Allen S. Whiting

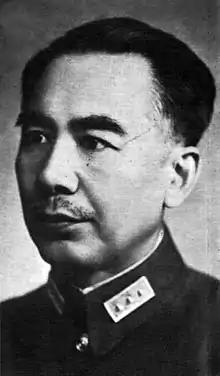
Governor of Xinjiang Sheng Shicai

His 1958 "Sinkiang: Pawn or Pivot?" includes Whiting's "Soviet Strategy in Sinkiang: 1933-49" (pp. 3–148), which analyzes the background and the international rivalry between Moscow and the Chinese central government in this period, and "Red Failure in Sinkiang," the memoirs of Sheng Shicai, the military ruler of Xinjiang (Sinkiang, as it was spelled at the time), from 1933 to 1949. The book also includes archival material, for instance, Sheng's interrogation and 1943 execution of Mao Zemin, the brother of Mao Zedong.